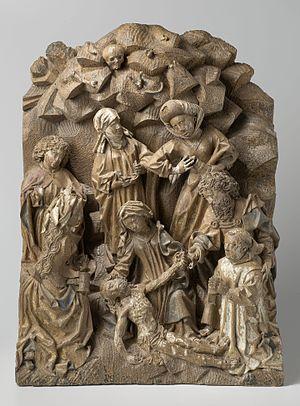
Lamentation
Le Rijksmuseum Amsterdam, plus couramment abrégé en Rijksmuseum, est un musée national néerlandais, situé dans la capitale Amsterdam et consacré aux beaux-arts, à l’artisanat et à l’histoire du pays. Il est le plus important musée des Pays-Bas quant à la fréquentation et au nombre d'œuvres d'art avec plus de 2 450 000 visiteurs en 2014 pour un fonds d'environ un million de pièces.
Maître Arnt, également appelé Arnt van Swol, Arnt van Zwolle ou Arnt von Kalkar und Zwolle, est un peintre et sculpteur de la région du Rhin inférieur actif de 1460 à 1492 environ, mort en janvier 1492.